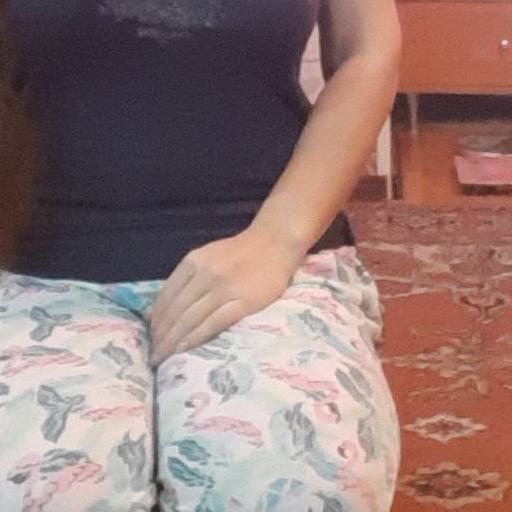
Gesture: no_gesture